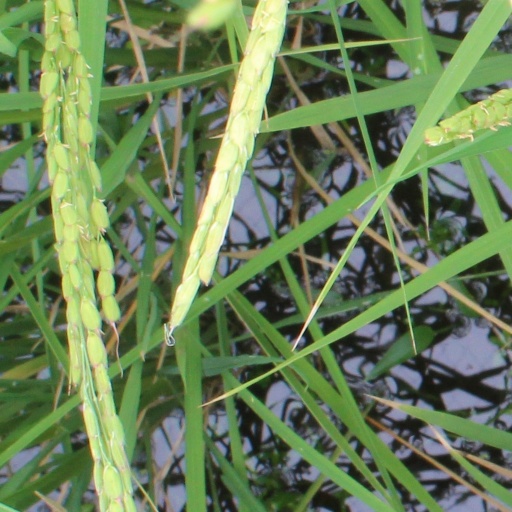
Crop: rice